Levi H. Bancroft

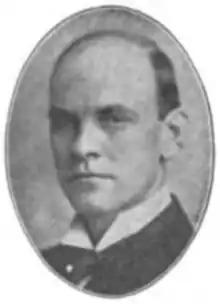

Levi Horace Bancroft (December 26, 1861September 5, 1948) was an American lawyer and progressive Republican politician from Richland County, Wisconsin. He was the 20th attorney general of Wisconsin, the 43rd speaker of the Wisconsin State Assembly, and United States Attorney for the Eastern District of Wisconsin. He also served as a Wisconsin circuit court judge and district attorney.